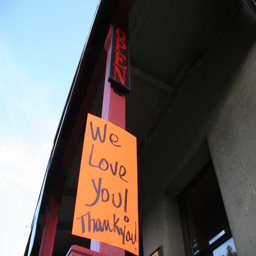
how do you say thank - you to firefighters ? the town found a way , by making signs and plastering them across the town .